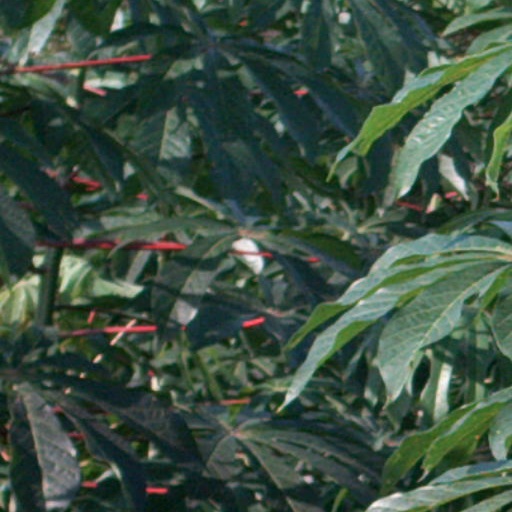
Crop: cassava